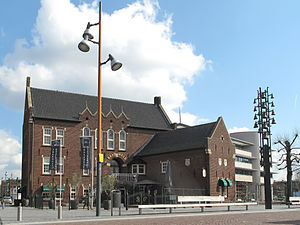
Uden / Galleri
Uden er en kommune og en by i den sydlige provins Noord-Brabant i Nederlandene.